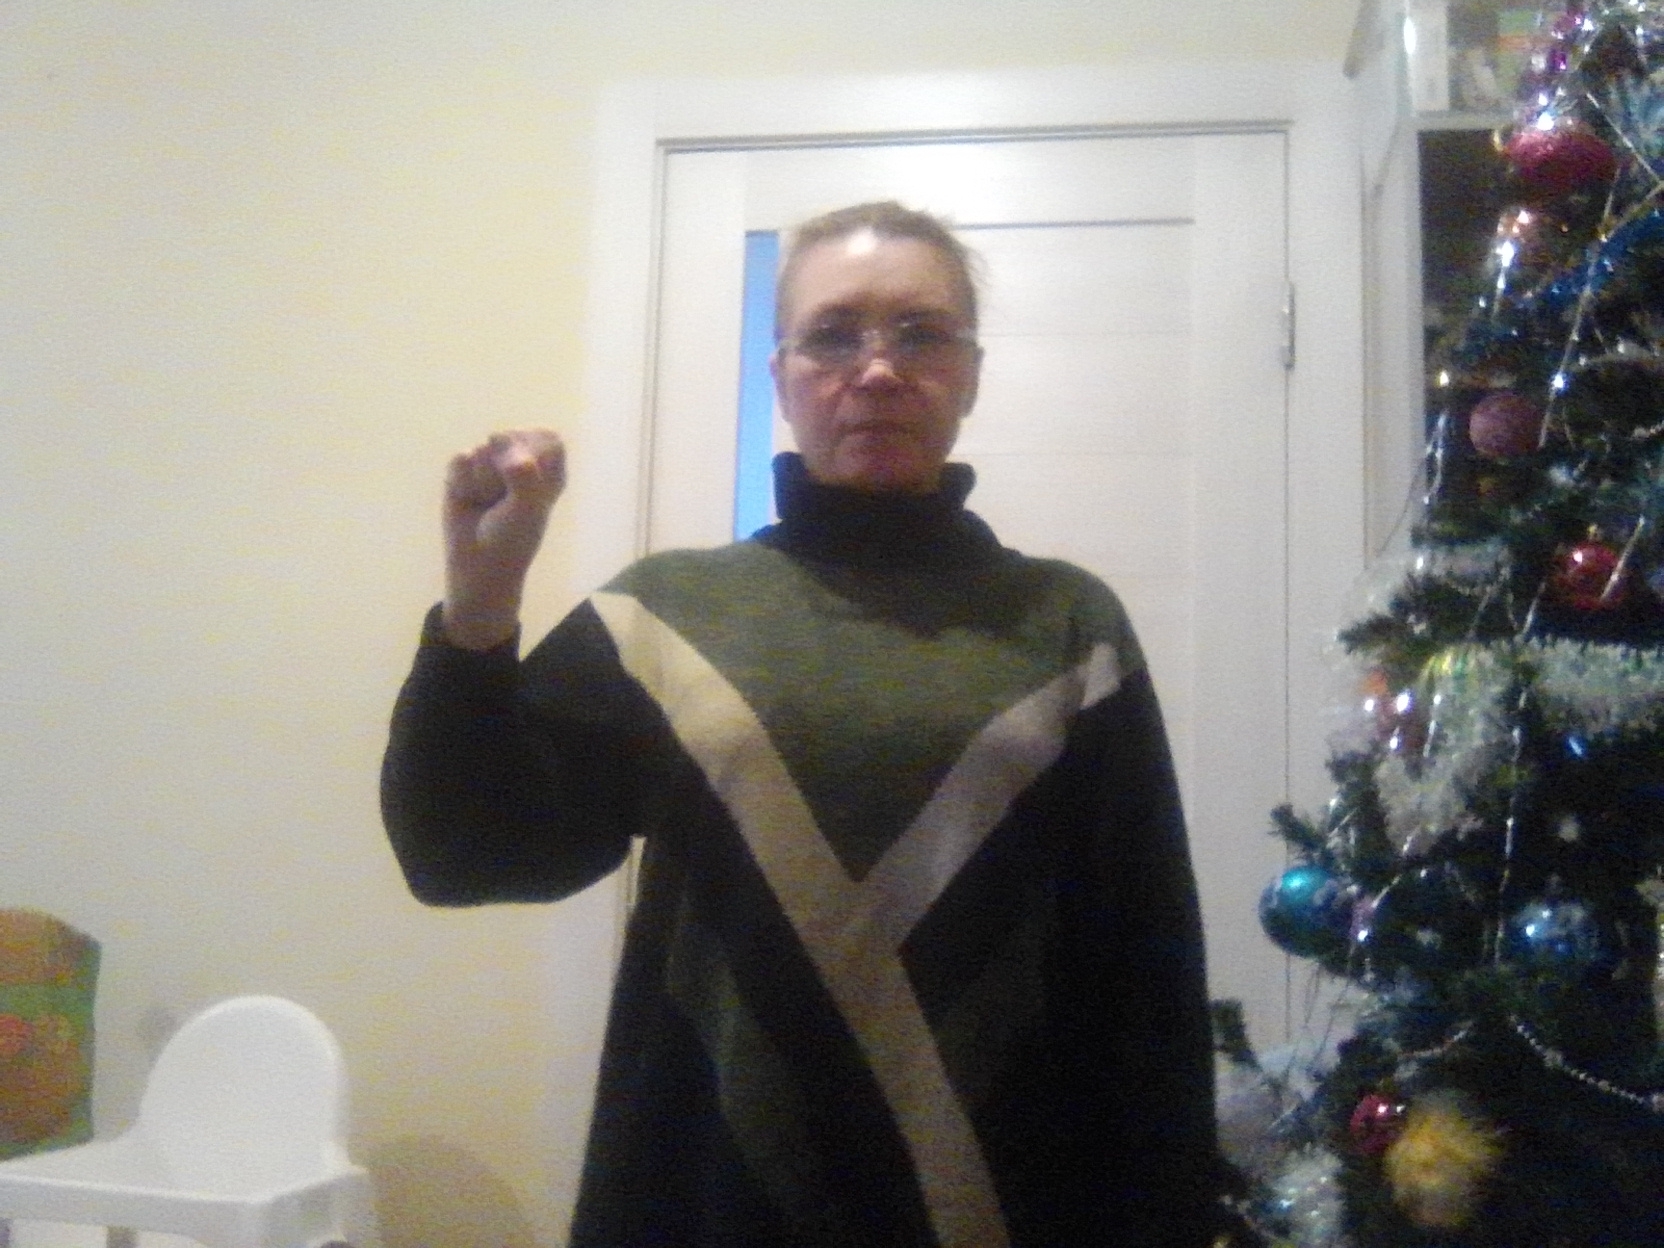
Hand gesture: fist